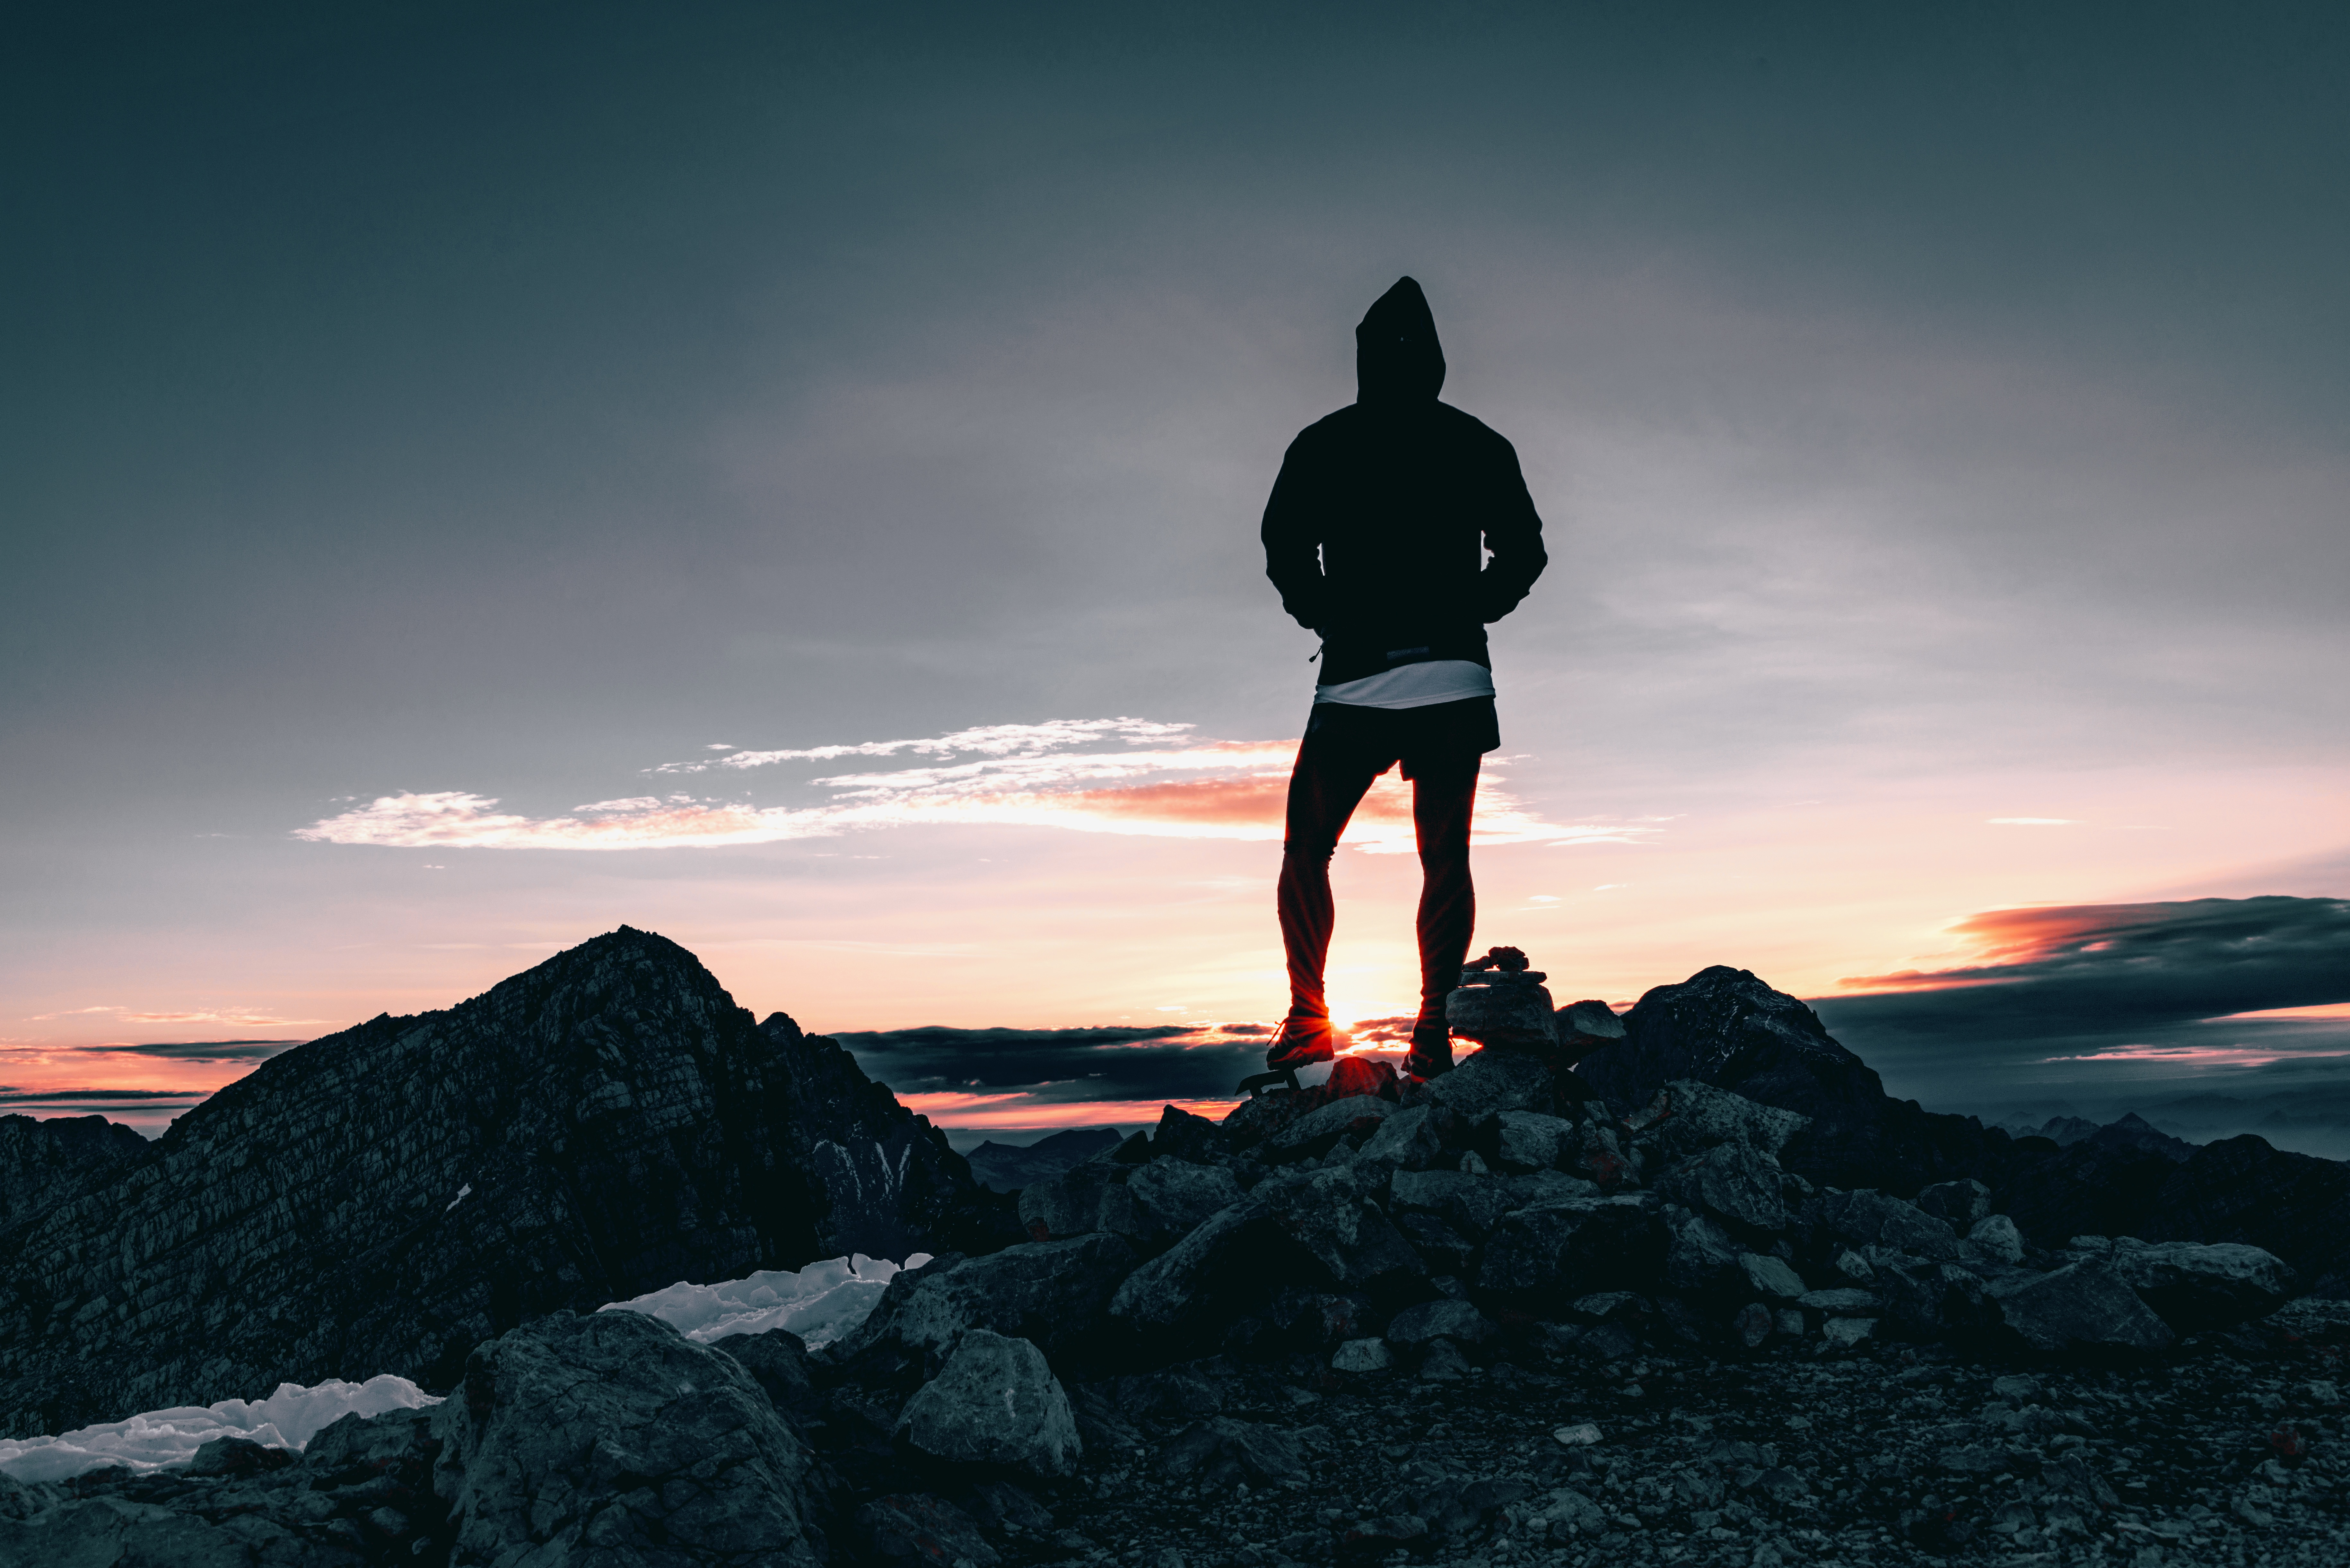
sea, coast, rock, ocean, horizon, silhouette, walking, person, mountain, cloud, sky, sunrise, sunset, adventure, dawn, dusk, extreme sport, ridge, summit, mountaineering, mountainous landforms